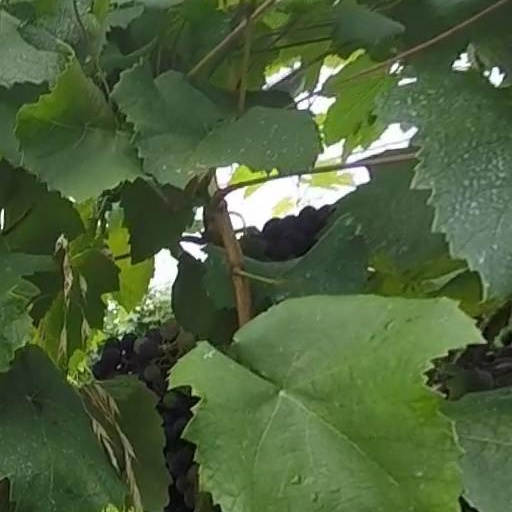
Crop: grape